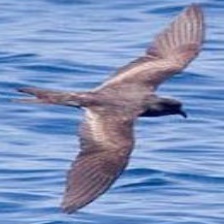
Species: ASHY STORM PETREL
Scientific name: OCEANODROMA HOMOCHROA